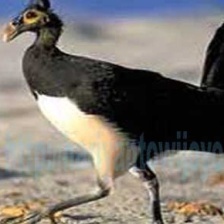
Species: MALEO
Scientific name: MACROCEPHALON MALEO